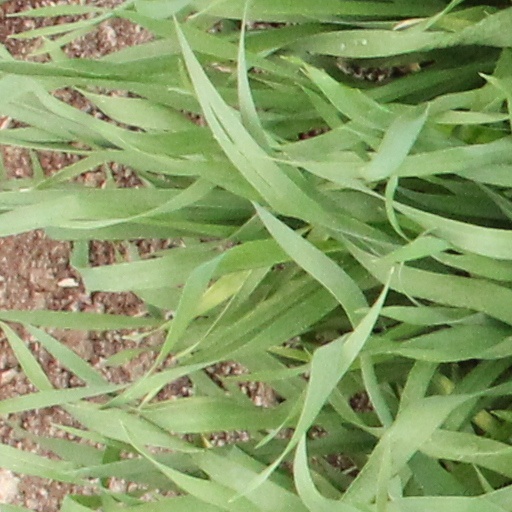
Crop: wheat